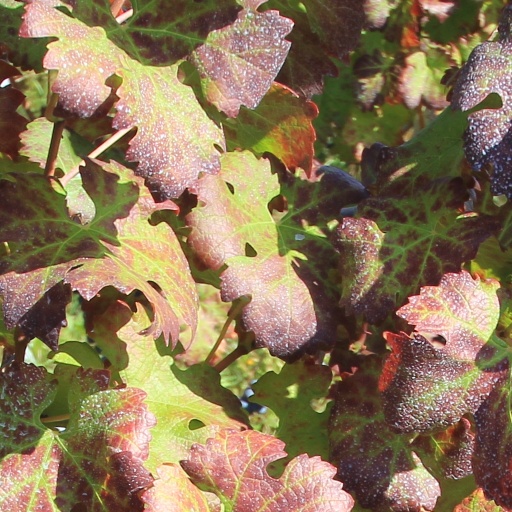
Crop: grape